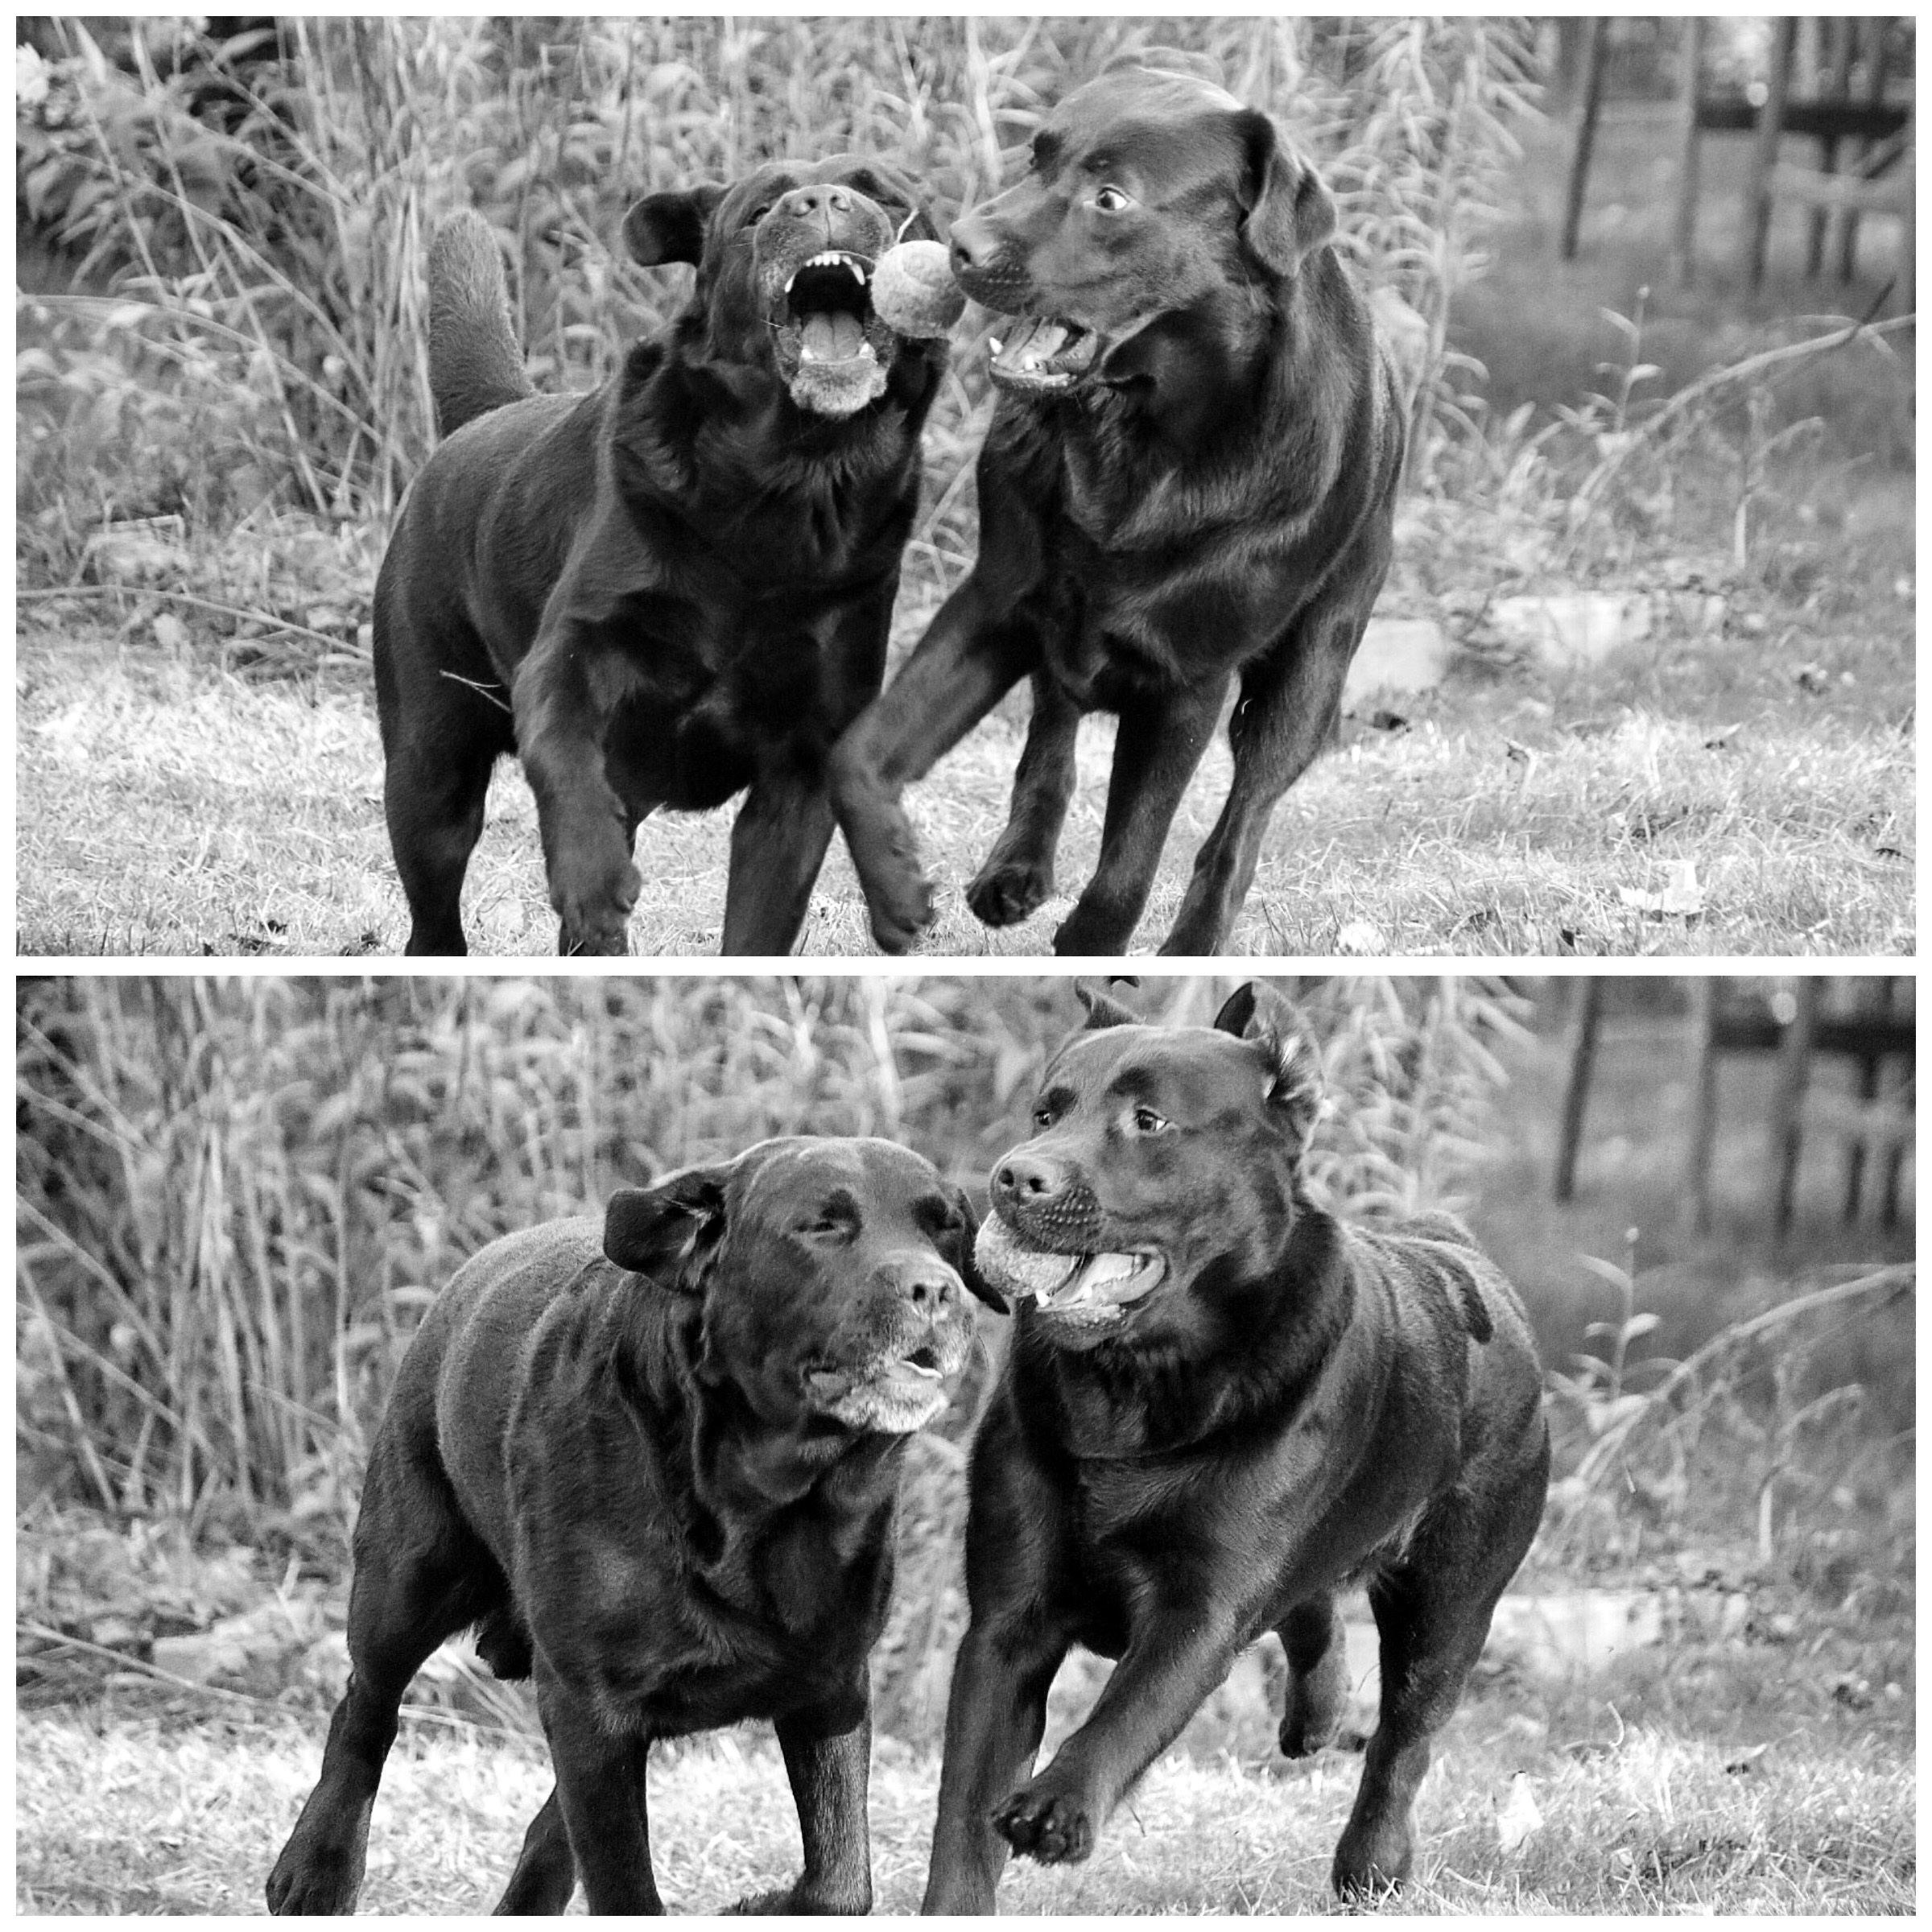
black and white, dog, mammal, monochrome, ball, vertebrate, staffordshire bull terrier, the playground, monochrome photography, dog like mammal, american pit bull terrier, cane corso